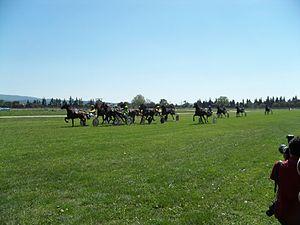
Course à Saint Ponchon, Carpentras (84)
L'Hippodrome Roberty se situe à Carpentras dans le Vaucluse. Il est géré par la Société hippique de Carpentras, association loi de 1901 de 24 sociétaires.